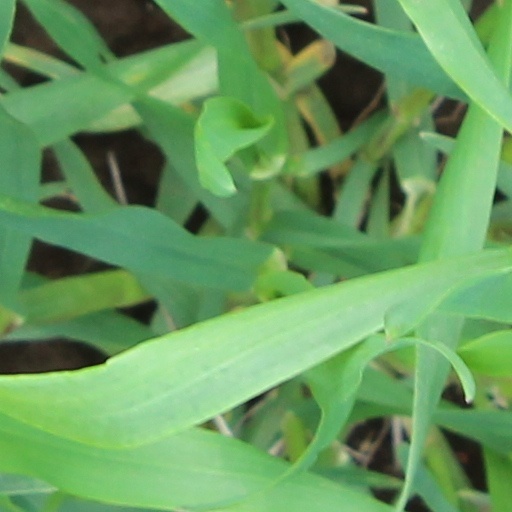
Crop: wheat